Question: Please indicate a possible affordance area of the banana that can be used for eating
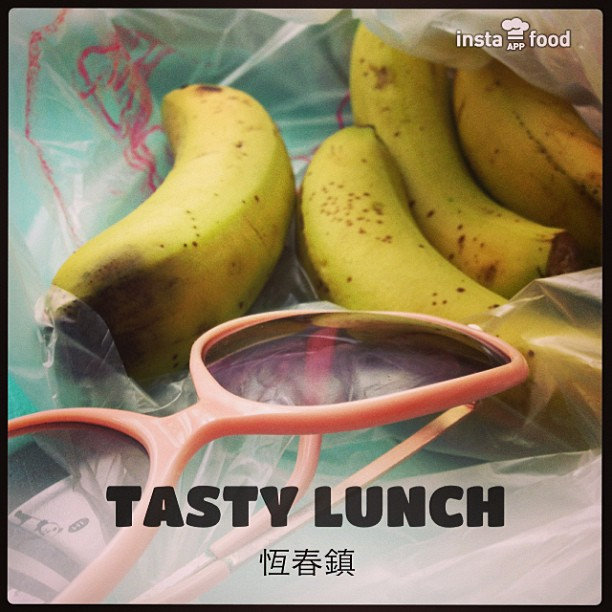
Answer: [298.5, 129.5, 501.5, 316.5]